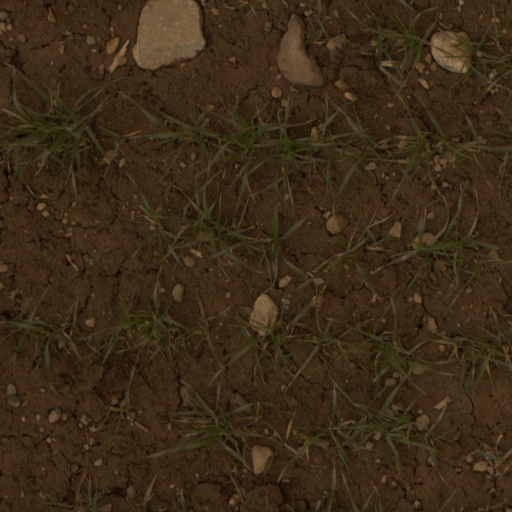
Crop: wheat